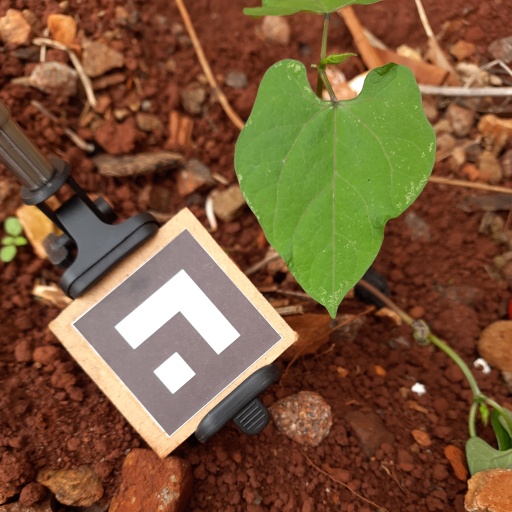
Observations: wavy surface, no eating holes, under shade